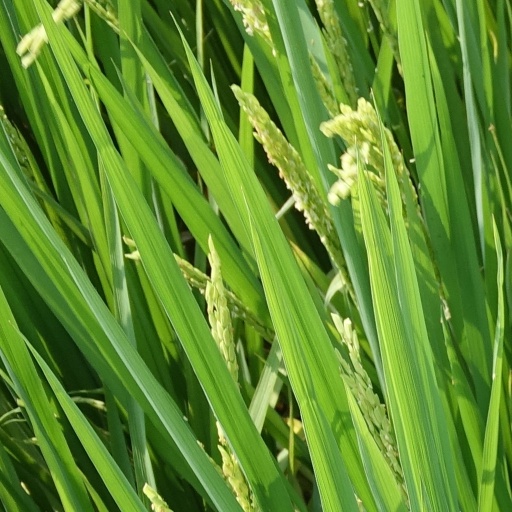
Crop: rice